Agneta Karlsson

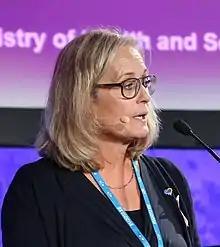

Agneta Karlsson (born 1962) is a Swedish Social Democratic Party politician.